Russell Jump

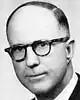
Russell Jump during his tenure as mayor

Frank Russell Jump (March 16, 1895 – April 18, 2000) was Mayor of Wichita, Kansas, serving from 1952 to 1953. Born in Illinois, Jump's family moved to Kansas, the state where he would spend most of his life, when he was a child. After briefly attending Kansas State University, Jump decided to join the war effort and graduated from the University of California, Berkeley's School of Military Aeronautics. Although he never flew any combat missions, aviation would become a significant part of the rest of his life.